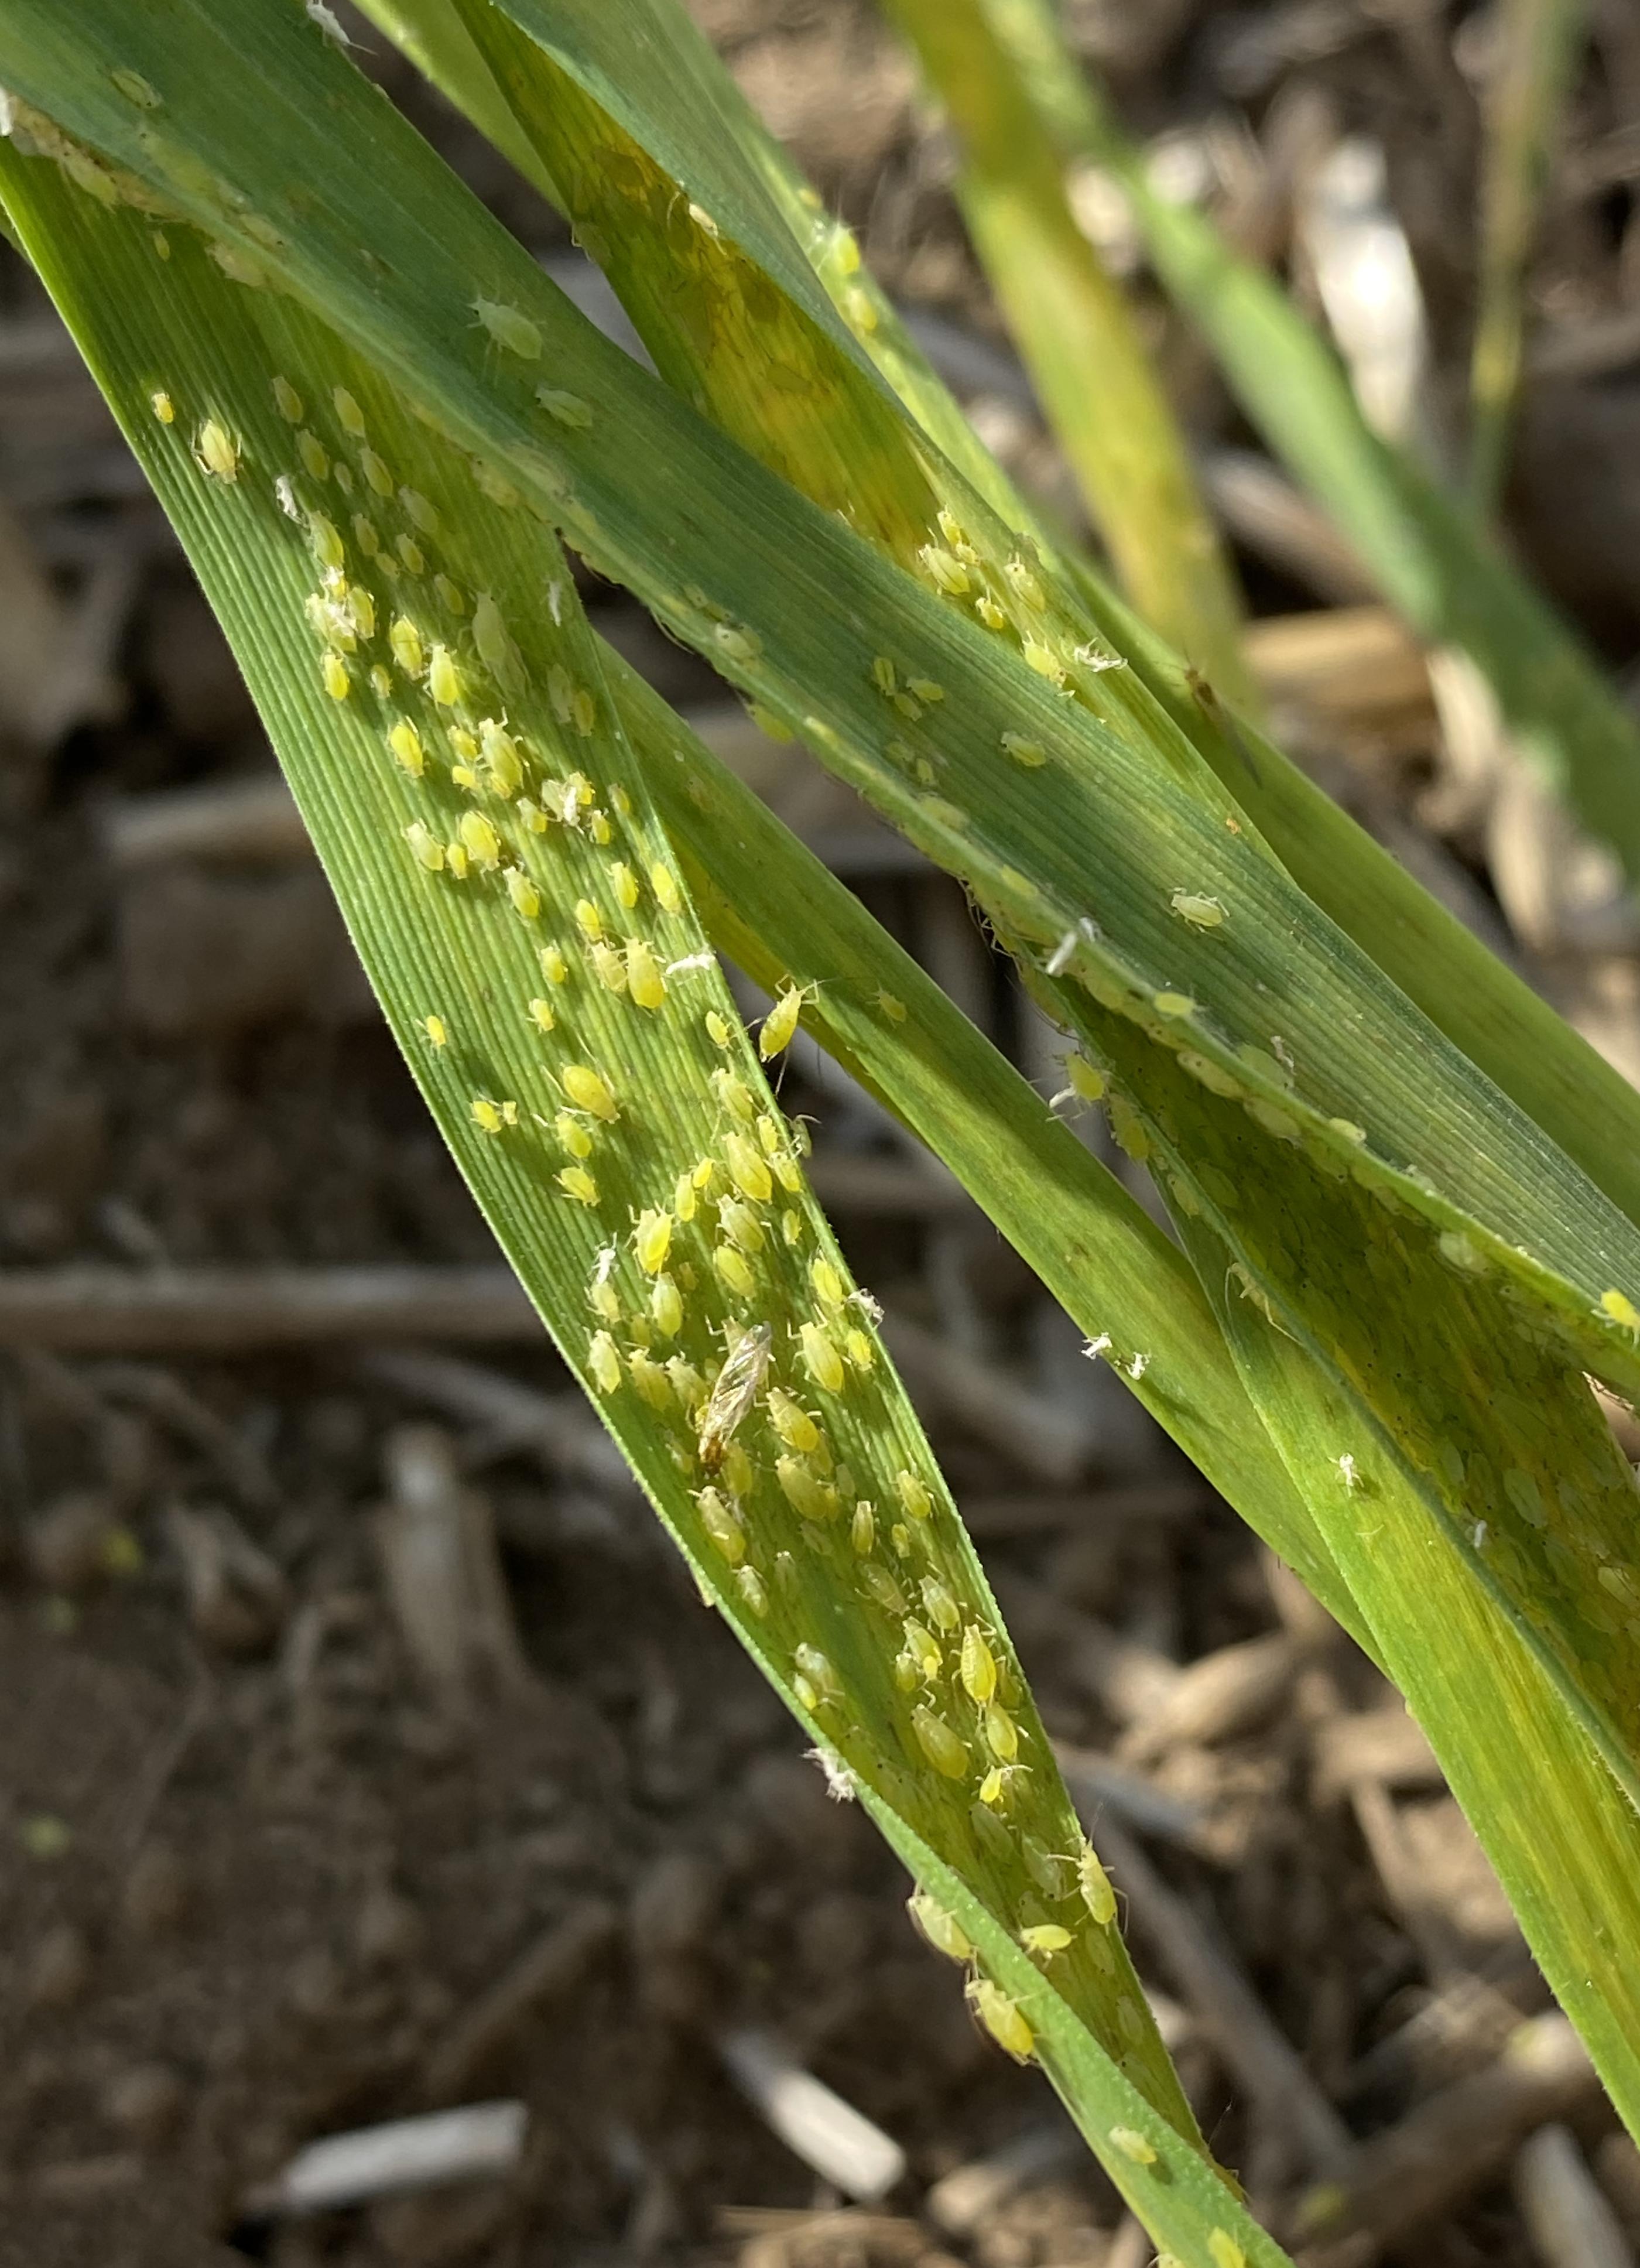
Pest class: cereal_grass_aphid